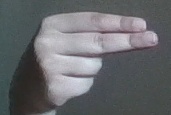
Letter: ain